Stamford bull run

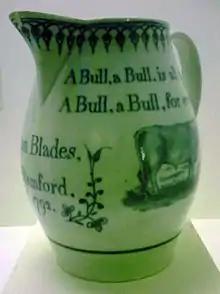
A 1792 jug commemorating Ann Blades, a Stamford bull runner

The Stamford bull run was a bull-running and bull-baiting event in the English town of Stamford, Lincolnshire. It was held on St Brice's Day (13 November), for perhaps more than 600 years, until 1839. A 1996 "Journal of Popular Culture" paper refers to the bull run as a festival, in "the broader context of the medieval if not aboriginal festival calendar", though works written during and shortly after the activity's later years variously describe it as a "riotous custom", a "hunt", an "old-fashioned, manly, English sport", an "ancient amusement", and – towards its end – an "illegal and disgraceful ... proceeding".